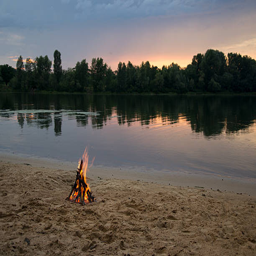
bonfire on the the river bank at sunset